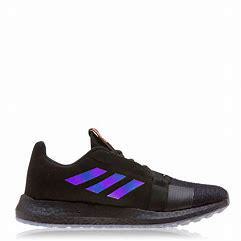
Brand: Adidas
Model: Senseboost Go